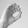
ASL letter: O